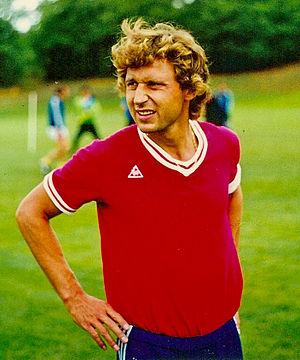
Heinz Flohe, né le 28 janvier 1948 à Euskirchen et mort le 15 juin 2013 à Euskirchen, est un footballeur international allemand.